Indigenous peoples of Africa

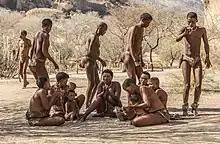
San people in Namibia

In the post-colonial period, the concept of specific indigenous peoples within the African continent has gained wider acceptance, although not without controversy. The highly diverse and numerous ethnic groups which comprise most modern, independent African states contain within them various peoples whose situation, cultures, and pastoralist or hunter-gatherer lifestyles are generally marginalized and set apart from the dominant political and economic structures of the nation. Since the late 20th century, these peoples have increasingly sought recognition of their rights as distinct indigenous peoples, in both national and international contexts.